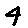
Label: 4